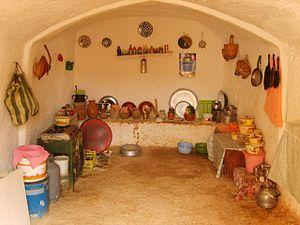
Cuisine d'une maison berbère troglodytique (Matmata, Tunisie).
Matmata est un village du sud de la Tunisie dépendant du gouvernorat de Gabès.